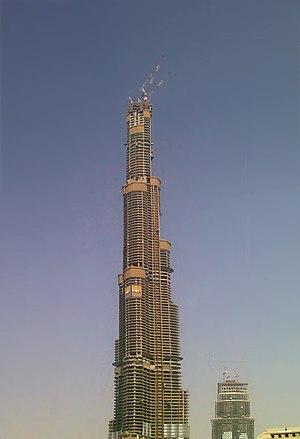
L’Emporis Skyscraper Award est un prix d'architecture décerné annuellement par l'entreprise allemande Emporis au plus remarquable gratte-ciel construit durant l'année précédente à travers le monde.
Burj Khalifa, appelée Burj Dubaï jusqu’à son inauguration, est un gratte-ciel situé à Dubaï aux Émirats arabes unis, devenu en mai 2008 la plus haute structure humaine jamais construite. Sa hauteur finale, atteinte le 17 janvier 2009, est de 828 mètres. Elle doit former le cœur d’un nouveau quartier : Downtown Burj Khalifa. Ses inauguration et ouverture partielle ont eu lieu le 4 janvier 2010.